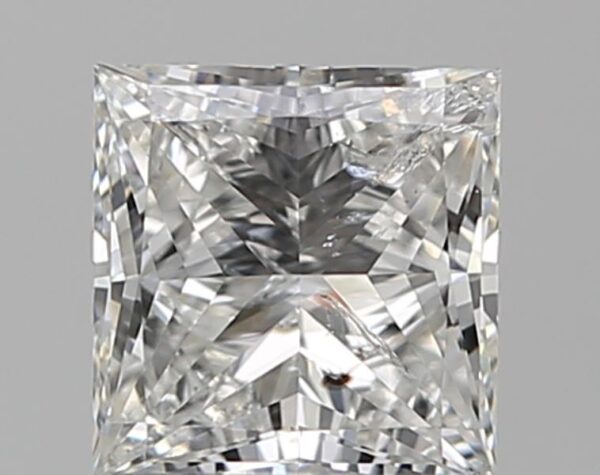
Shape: princess
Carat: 1.02
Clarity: SI2
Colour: G
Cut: VG
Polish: EX
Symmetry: EX
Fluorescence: N
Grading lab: IGI
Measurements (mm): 5.57 x 5.47 x 3.6